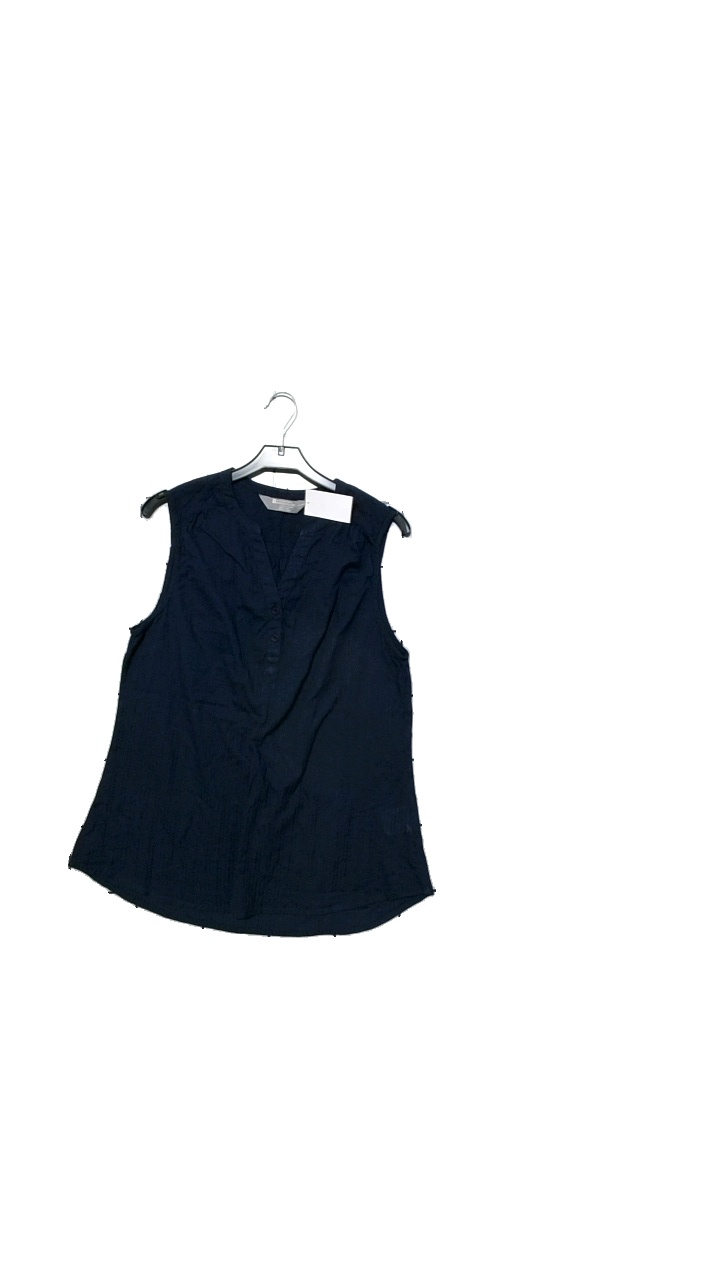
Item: Top (Ladies)
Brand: Mountain Warehouse
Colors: Blue
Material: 100% cotton
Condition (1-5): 5
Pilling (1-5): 5
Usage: Reuse
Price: <50